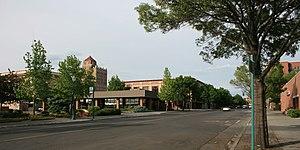
Walla Walla est une ville des États-Unis située dans l'État de Washington, siège du comté du même nom. Selon le recensement de 2000, la ville était peuplée de 29 686 habitants. Walla Walla est située dans le sud est de l'État, approximativement à cinq heures de bus de Seattle et à 50 km de la frontière avec l'Oregon.